Spanish Governor's Palace

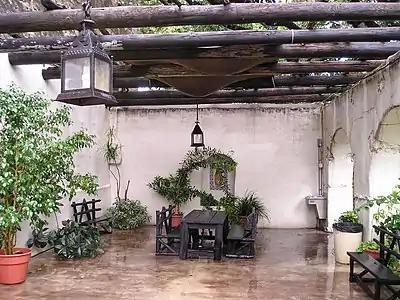
Courtyard patio with pergola.

The Spanish Governor's Palace is a historic adobe from the Spanish Texas period located in Downtown San Antonio.